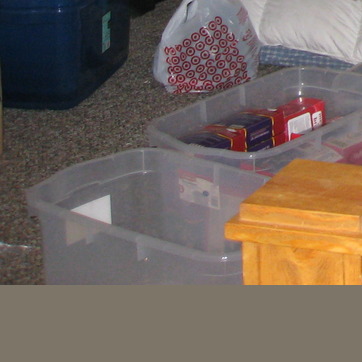
Material: plastic